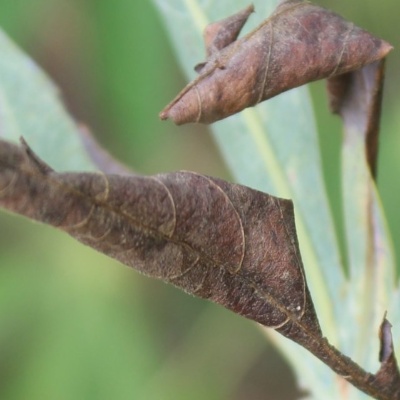
Crop: Cassava
Condition: bacterial blight